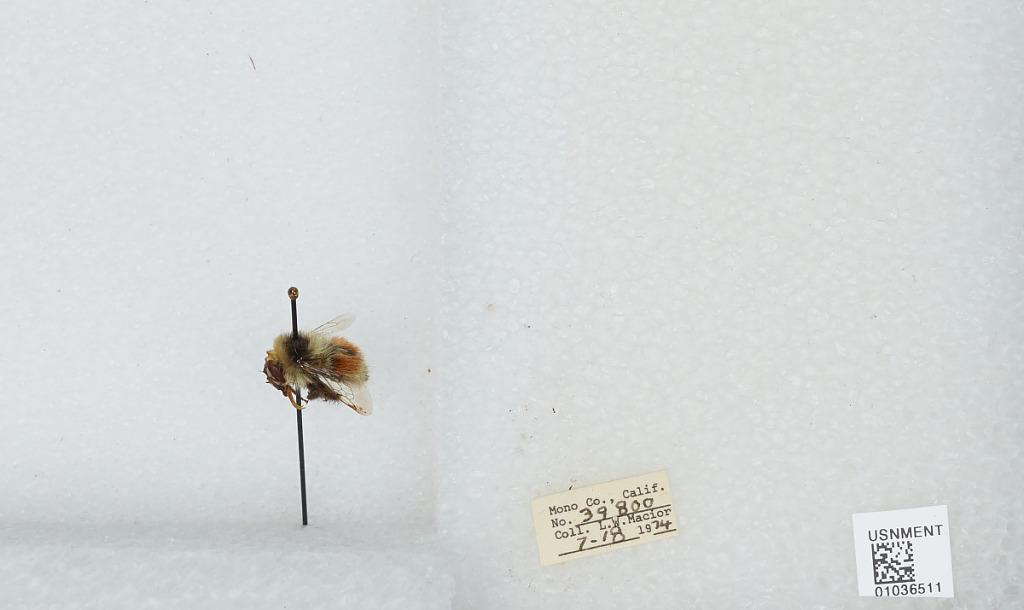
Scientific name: Bombus (Cullumanobombus) rufocinctus Cresson
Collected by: L. Macior
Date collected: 1974-7-18
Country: United States
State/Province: California
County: Mono
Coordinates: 37.92, -118.87